Battle of Greece order of battle

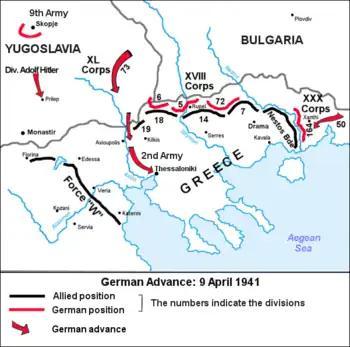
The disposition of the Allied forces and the German axes of attack

The Greek Army had been fighting against the Italians since 28 October 1940, and the bulk of its forces (15+ divisions) was still committed against the Italian Army and within Albania. The forces available to face the expected German attack in Macedonia were mostly newly formed divisions manned with reservists, lacking heavy weapons and equipment. At the same time, the Greek GHQ did not agree with the British as to the deployment of its forces, being unwilling to abandon all of northern Greece in favour of the shorter Vermion Mountains–Haliacmon River line favoured by the British. Consequently, the Greek forces in Macedonia were divided in two major groupings, which fought separate battles.